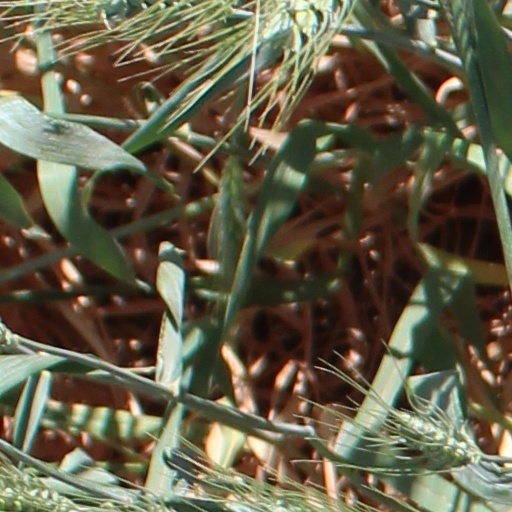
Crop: wheat